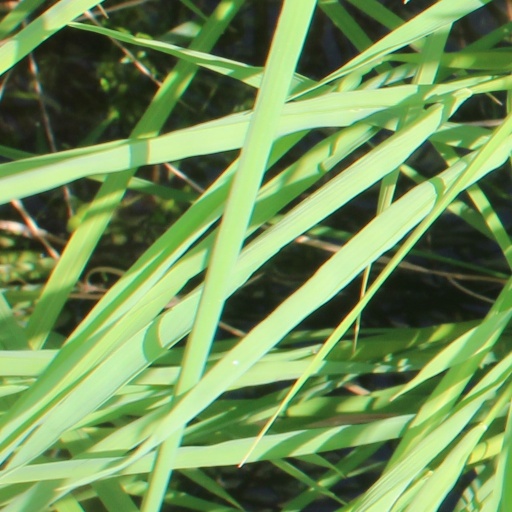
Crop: rice